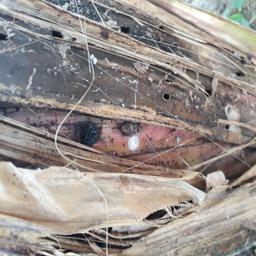
Label: BACTERIAL SOFT ROT